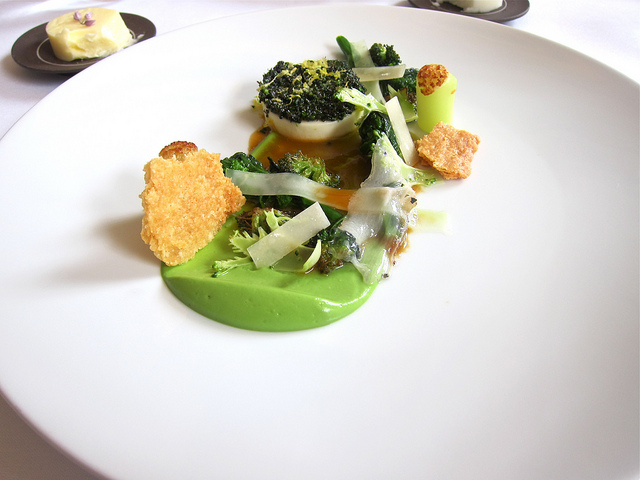
user: Given an image and a question. Answer the question in a short answer. Question: Would this dish be served at mcdonald's or someplace fancier? Short Answer:
assistant: someplace fancier